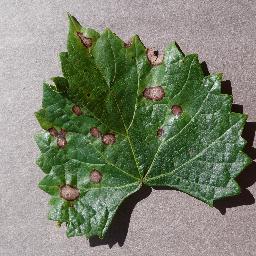
Label: Grape___Black_rot